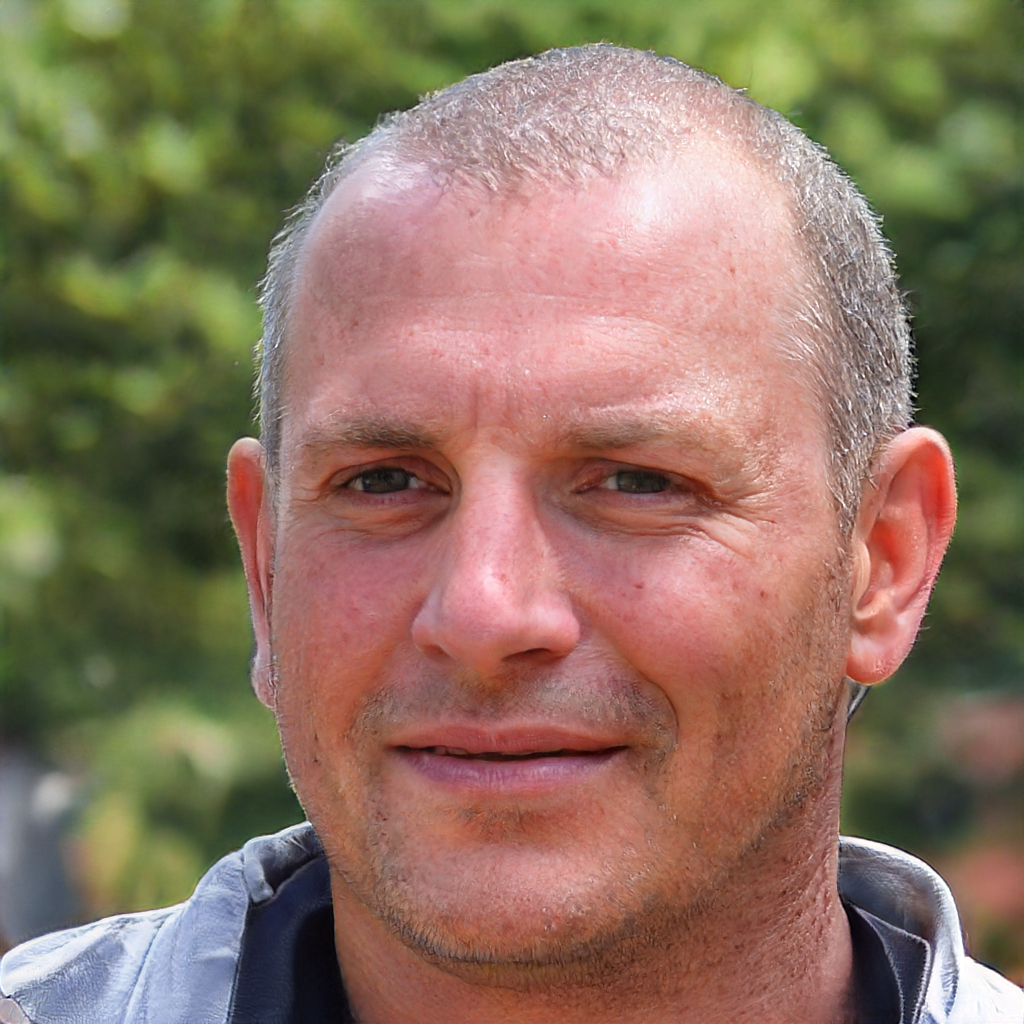
Portrait style: Real Portrait